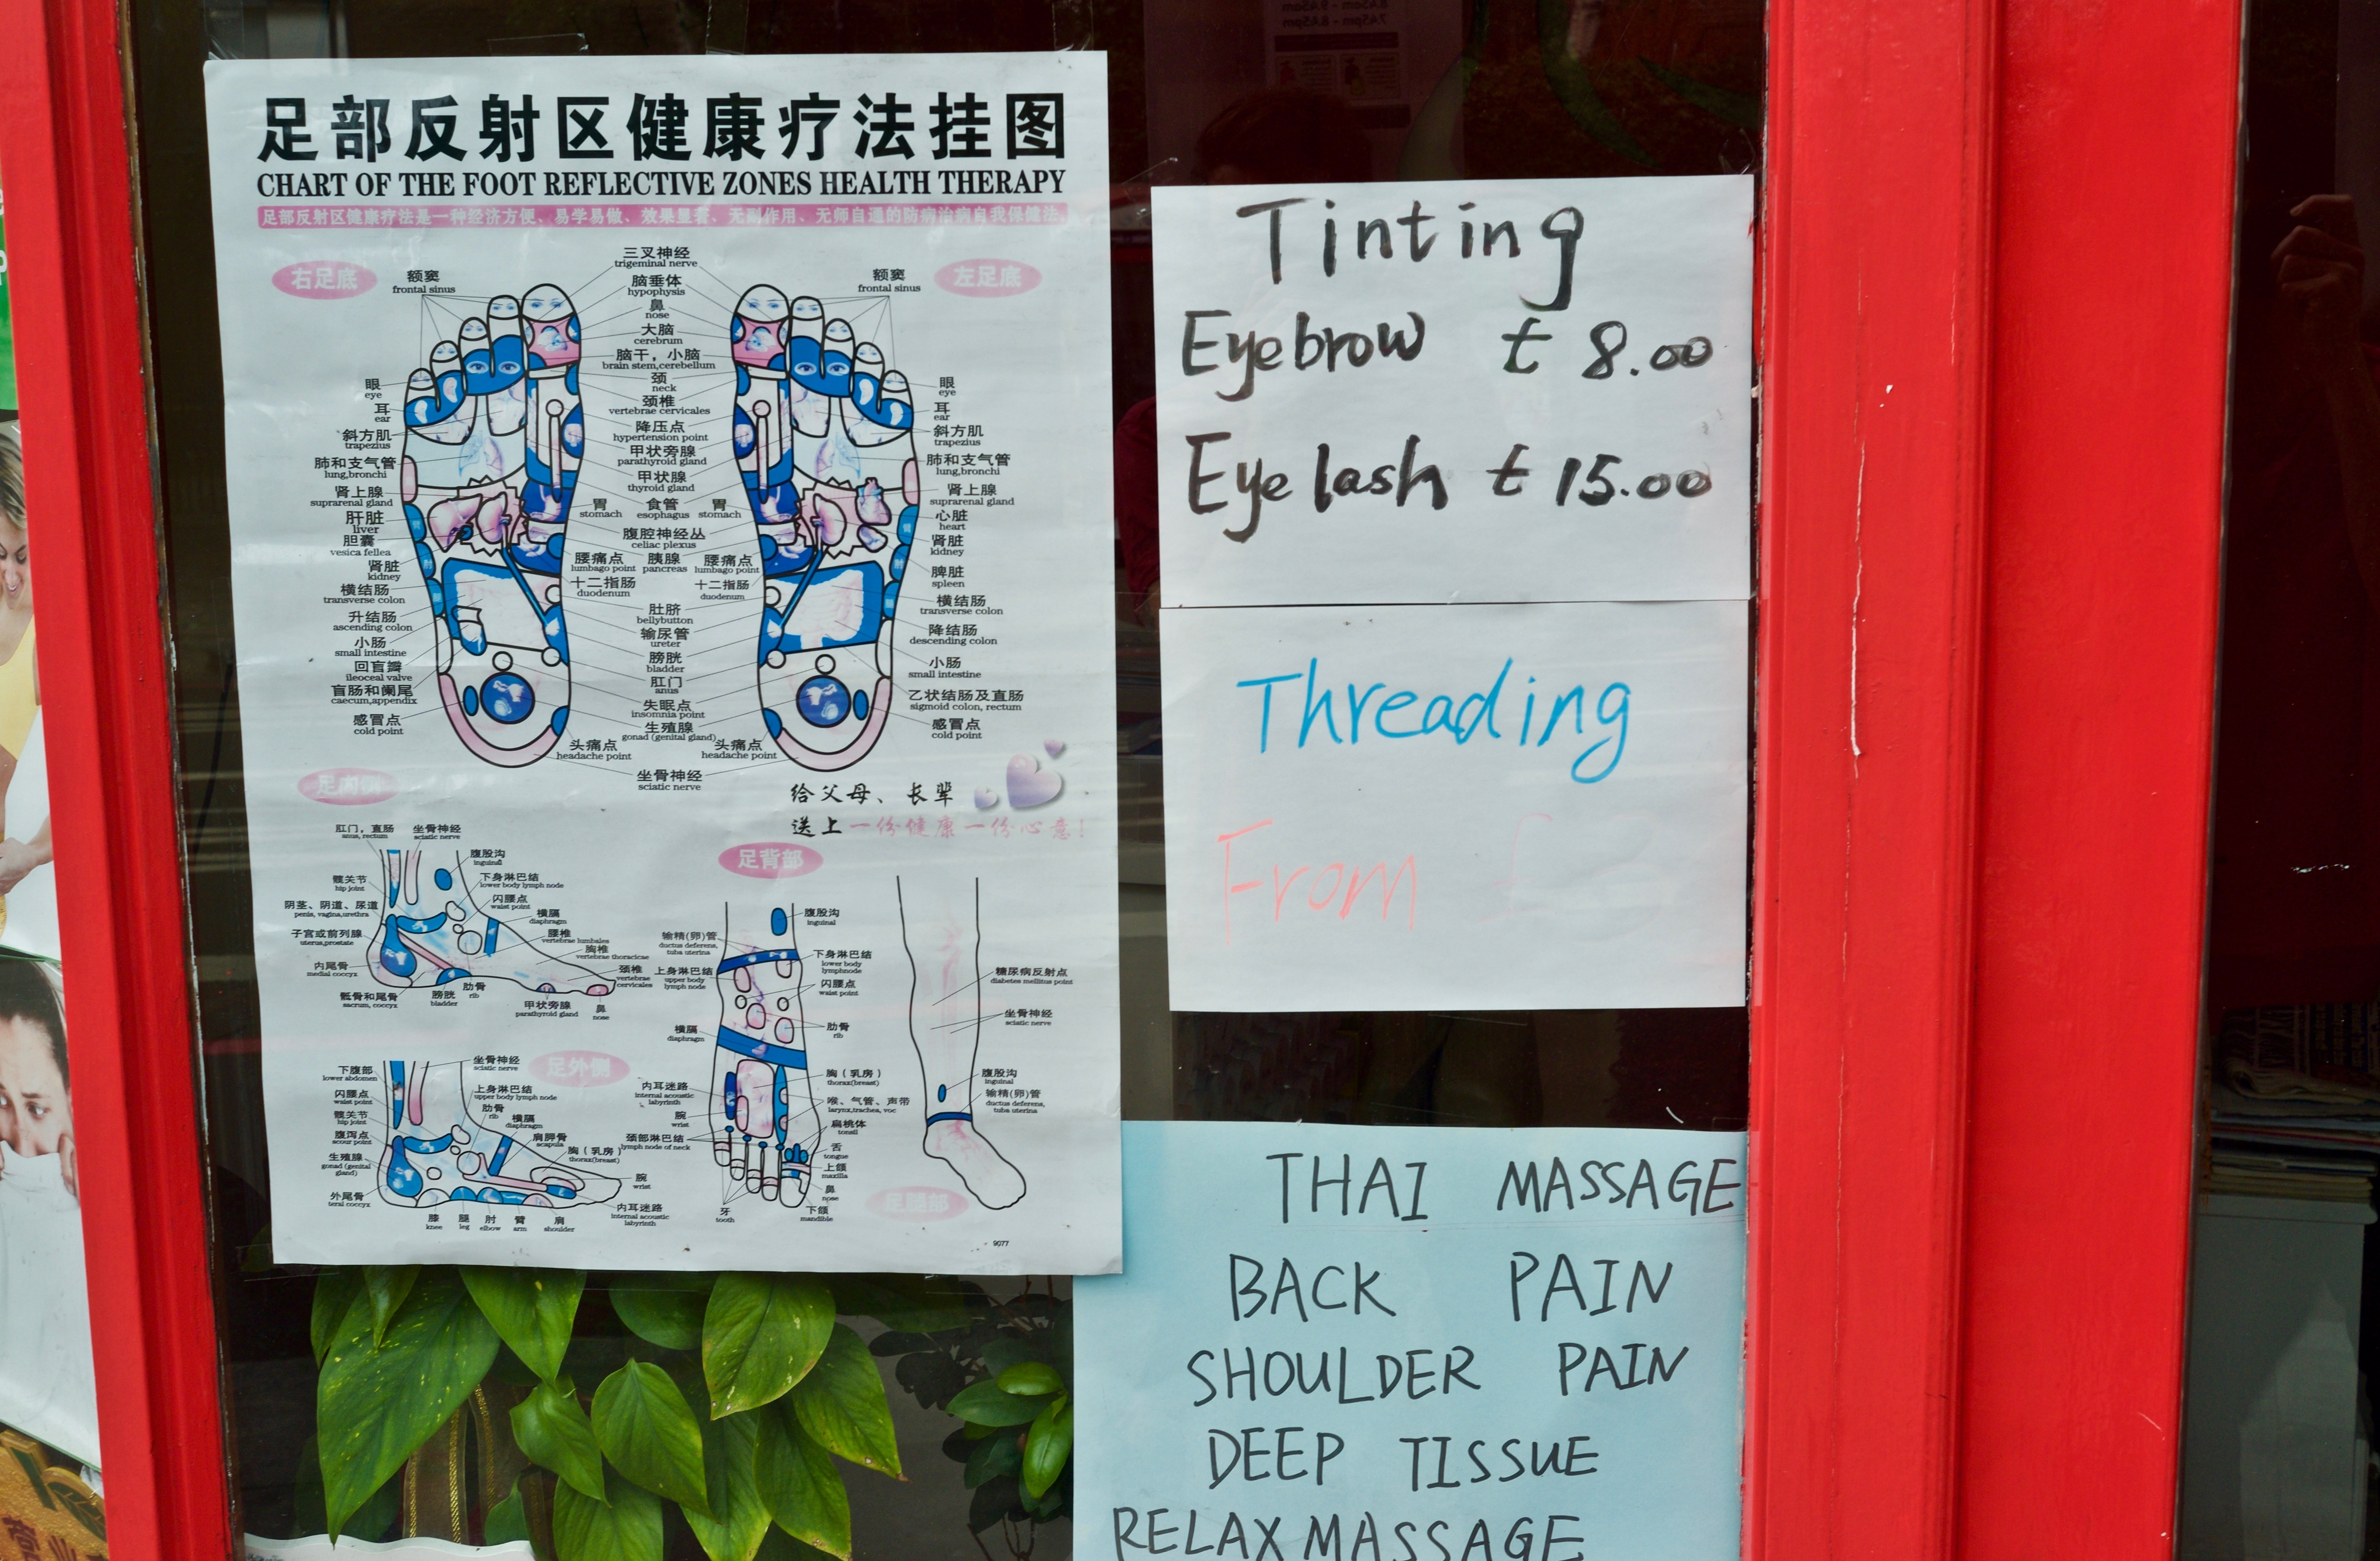
sign, red, shape